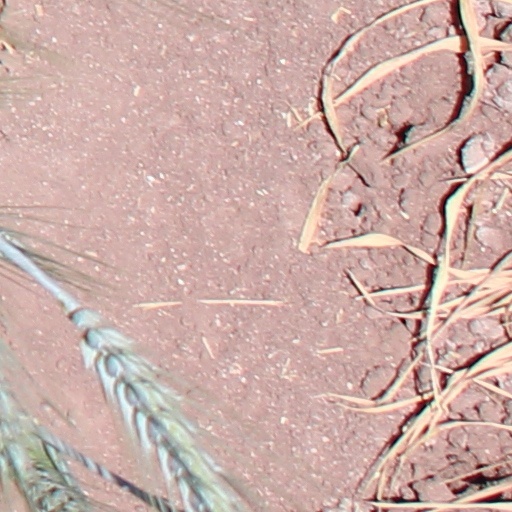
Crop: wheat